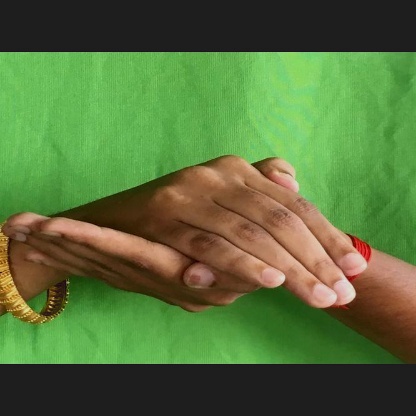
Mudra: Samputa